Anglican Church in Japan

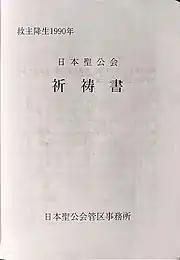
The inner cover of "Ki Tō Sho", the Japanese Book of Common Prayer (1990)

During World War II, the majority of Protestant churches in Japan were forcibly brought together by the Japanese wartime government to form the United Church of Christ in Japan, or Kyodan. Reflecting the distinctive doctrinal character of the Anglican Communion, many individual Nippon Sei Ko Kai congregations refused to join. The cost of resistance to and non-cooperation with the government's religious policies was harassment by the military police and periods of imprisonment for church leaders such as Bishops Samuel Heaslett, Hinsuke Yashiro and Todomu Sugai, as well as Primate Paul Shinji Sasaki.